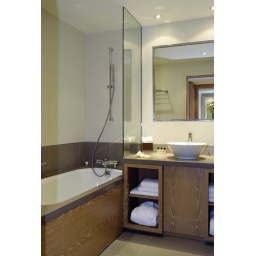
Simple and modern Bathroom with a bowl like sink at the Hotel Concorde Villa Massalia in Marseille, France